History of Otago

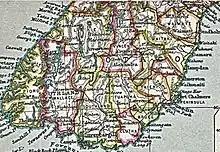
Map showing counties that Otago Province was split into between 1876 and 1989.

The main export product was wool and lamb. However, in the 1880s erosion, rabbits and scab caused problems for sheep farmers. The first refrigerated shipment to Britain was in 1882 and left Port Chalmers (Oamaru?) on the "SS Elderslie." This led to meat-freezing works being established near Dunedin (Burnside) and in Oamaru and Balclutha (Finegand). The forced subdivision of Otago's large holding soon followed between 1895 and 1909 in North Otago 15 runs became 540 farms. The hot summers and cold winters were good for orcharding which developed in Central Otago from the late 19th century. In order to support agriculture a rail network was built throughout Otago. Starting in Dunedin in 1889, reaching Hyde by 1894, Clyde in 1907 and Cromwell in 1921. While the gold rush diminished less labour-intensive gold mining became more common. From the 1880s quartz mining (instead of alluvium) became possible, while massive dredges continued to work the old deposits. These dredges also inspired the first hydro electric power station at Bullendale near Queenstown in 1886. This gold boom peaked between 1890 and 1900 but put a lot of individual prospectors out of business.